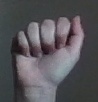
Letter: saad